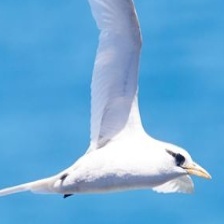
Species: WHITE TAILED TROPIC
Scientific name: PHAETHON LEPTURUS